Article 231 of the Treaty of Versailles

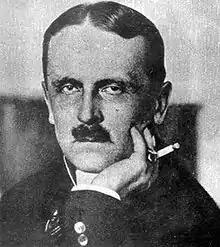
A man, smoking, poses for a portrait photograph.

The Americans, British and French all differed on the issue of reparations settlement. The Western Front had been fought in France, and that countryside had been heavily scarred in the fighting. France's most industrialized region in the north-east had been laid to waste during the German retreat. Hundreds of mines and factories were destroyed along with railroads, bridges and villages. Georges Clemenceau, the Prime Minister of France, thought it appropriate that any just peace required Germany to pay reparations for the damage they had caused. He also saw reparations as a means to ensure that Germany could not again threaten France and as well to weaken the German ability to compete with France's industrialization. Reparations would also go towards the reconstruction costs in other countries, such as Belgium, also directly affected by the war. British Prime Minister David Lloyd George opposed harsh reparations in favour of a less crippling reparations settlement so that the German economy could remain a viable economic power and British trading partner. He furthermore argued that reparations should include war pensions for disabled veterans and allowances to be paid to war widows, which would reserve a larger share of the reparations for the British Empire. Wilson opposed these positions, and was adamant that there be no indemnity imposed upon Germany.